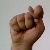
The image shows a hand gesture representing the letter 'T' in Indian Sign Language.